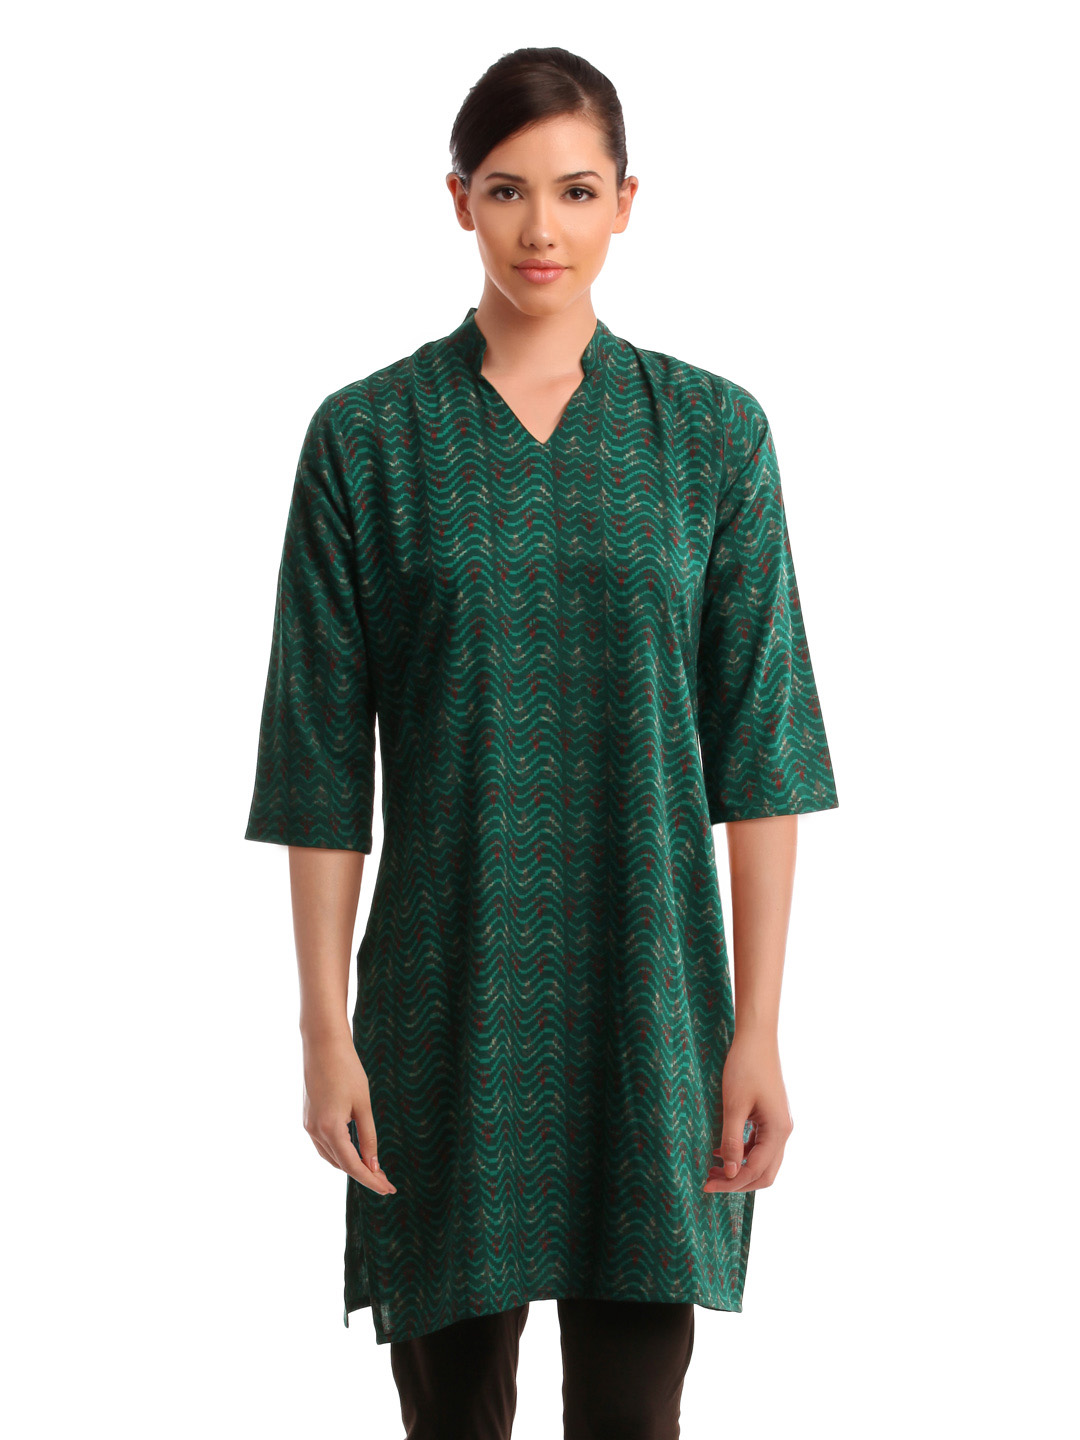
Alma Women Green Kurta
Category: Apparel / Topwear / Kurtas
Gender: Women
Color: Green
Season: Fall 2012
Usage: Ethnic